Wadborough railway station

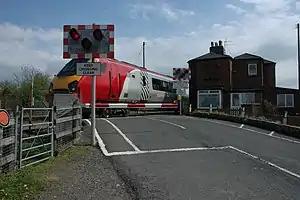
Station house shown to the right of the level crossing.

Wadborough railway station was located in Wadborough, Worcestershire. It opened in 1841 and closed in January 1965. It was situated to the west on the Bristol to Birmingham rail line; the line remains open and high-speed trains regularly pass through the level crossing called Wadborough. As of July 2015 the crossing now has LED lights.